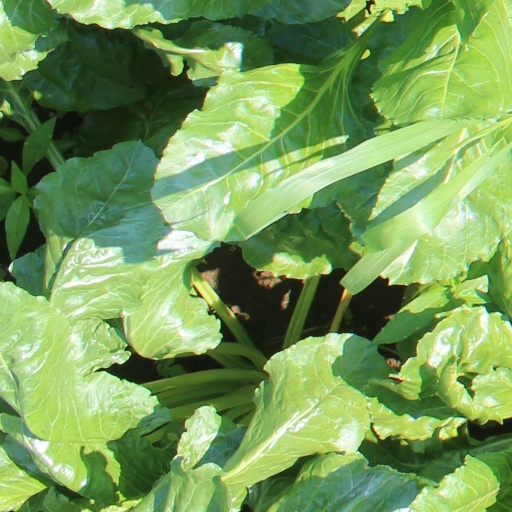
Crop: sugar beet